Pilot University of Colombia

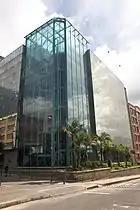
Photo of the APR building at the Bogotá campus

The university has 12 buildings made up of administrative headquarters, headquarters for postgraduate degrees, faculties, halls and laboratories for architecture, engineering and psychology. The best-known buildings are called ""Alfonso Palacio Rudas"" ("APR"), building ""Fundadores"" ("F"), and building ""José Alberto Alvarado"" ("G"), characterized by its modern infrastructure, composed of crystalline material and concrete. It has 15 undergraduate programs.